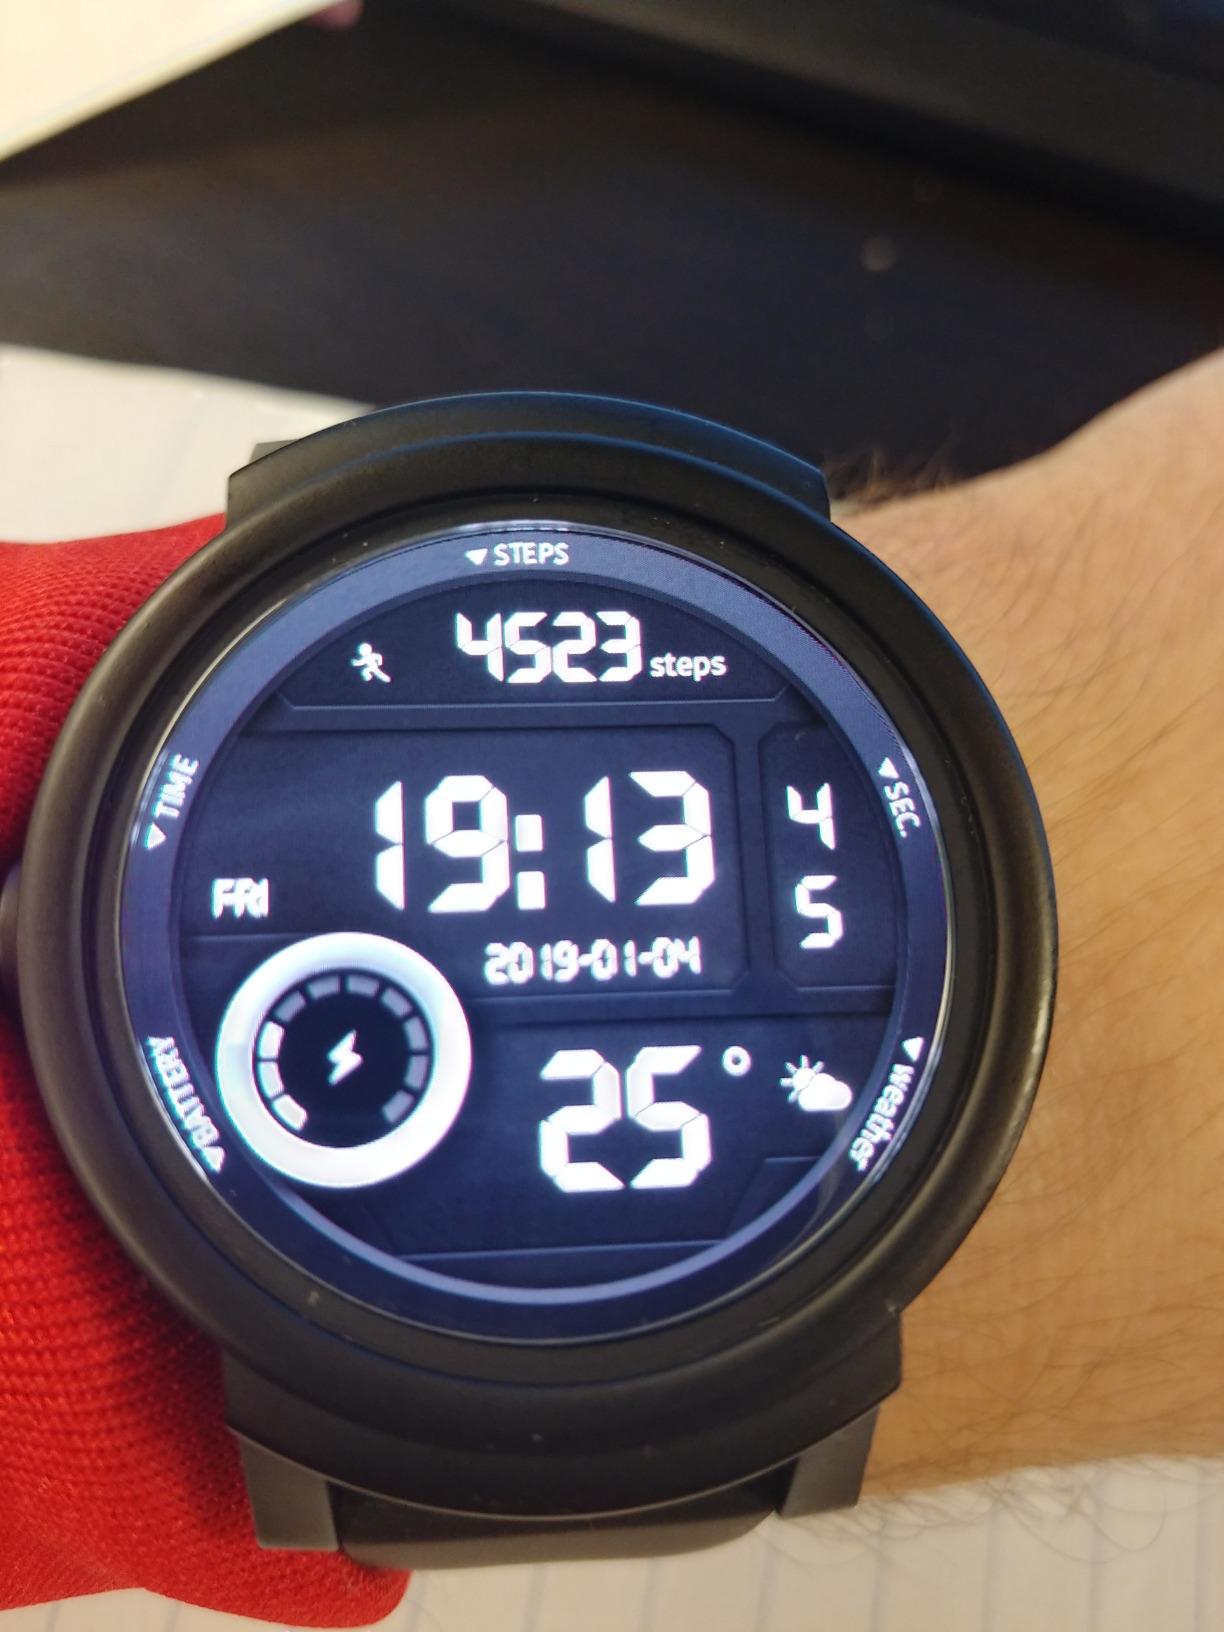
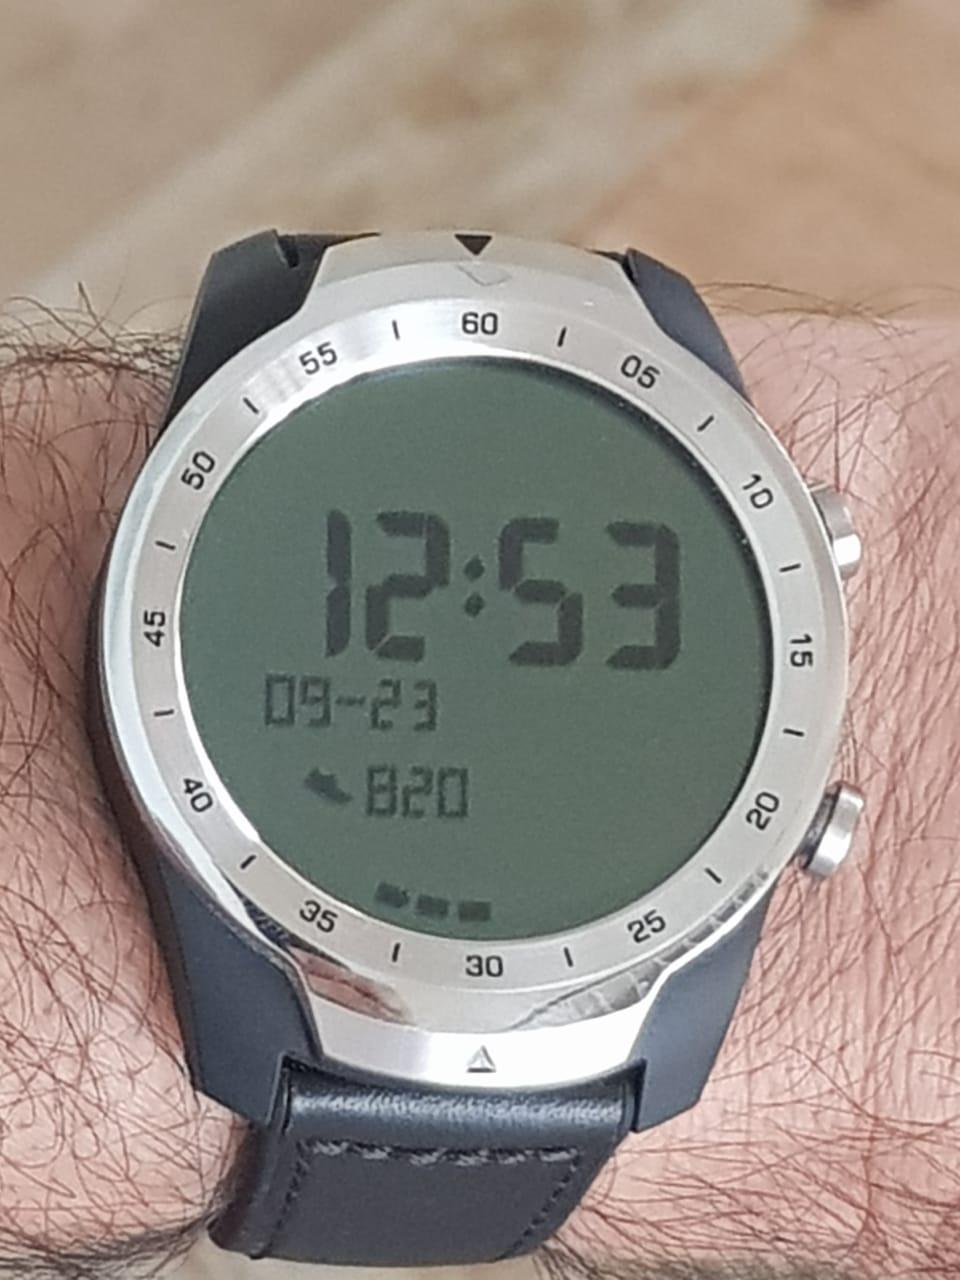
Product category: smartwatch
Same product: no